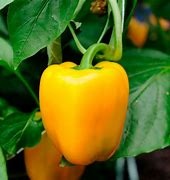
Label: capsicum